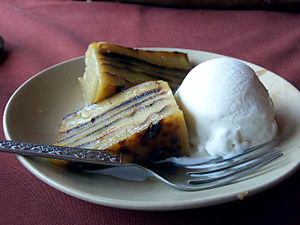
Bebinca
Bebinca
Bebinca, også kendt som bibik, er en traditionel dessert fra Goa. Ingredienserne er mel, sukker, ghee og kokosmælk. Retten indgår nærmest som obligatorisk ved store fejringer som efter fødsler, til bryllup, jul og påske. Den bages i en særskilt lerovn med kul placeres over den som varmekilde. Den skal bages lagvis, og har traditionelt 16 lag.